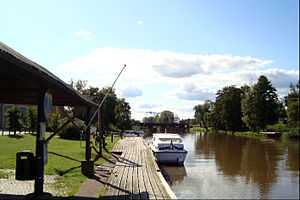
Kungsör
Kungsörs havn ved Arbogaån
Kungsör er en by og administrationsby i Kungsörs kommun i Västmanlands län i Sverige. Byen, der har 5.452 indbyggere, ligger hvor Arbogaån munder ud i søen Mälaren. Hovedparten af Kungsör ligger syd for åen i landskapet Södermanland, mens den mindre del nord for Arbogaån ligger i Västmanland. Byen har en station på jernbanelinjen Svealandsbanan.